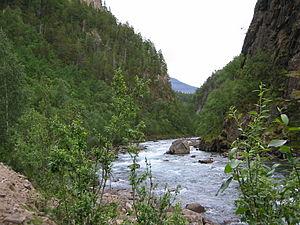
Le Parc national de Junkerdal est un parc national norvégien créé en 2004 dans le comté de Nordland. Il est constitué de montagnes, vallées, lacs, et protège également la culture laponne.